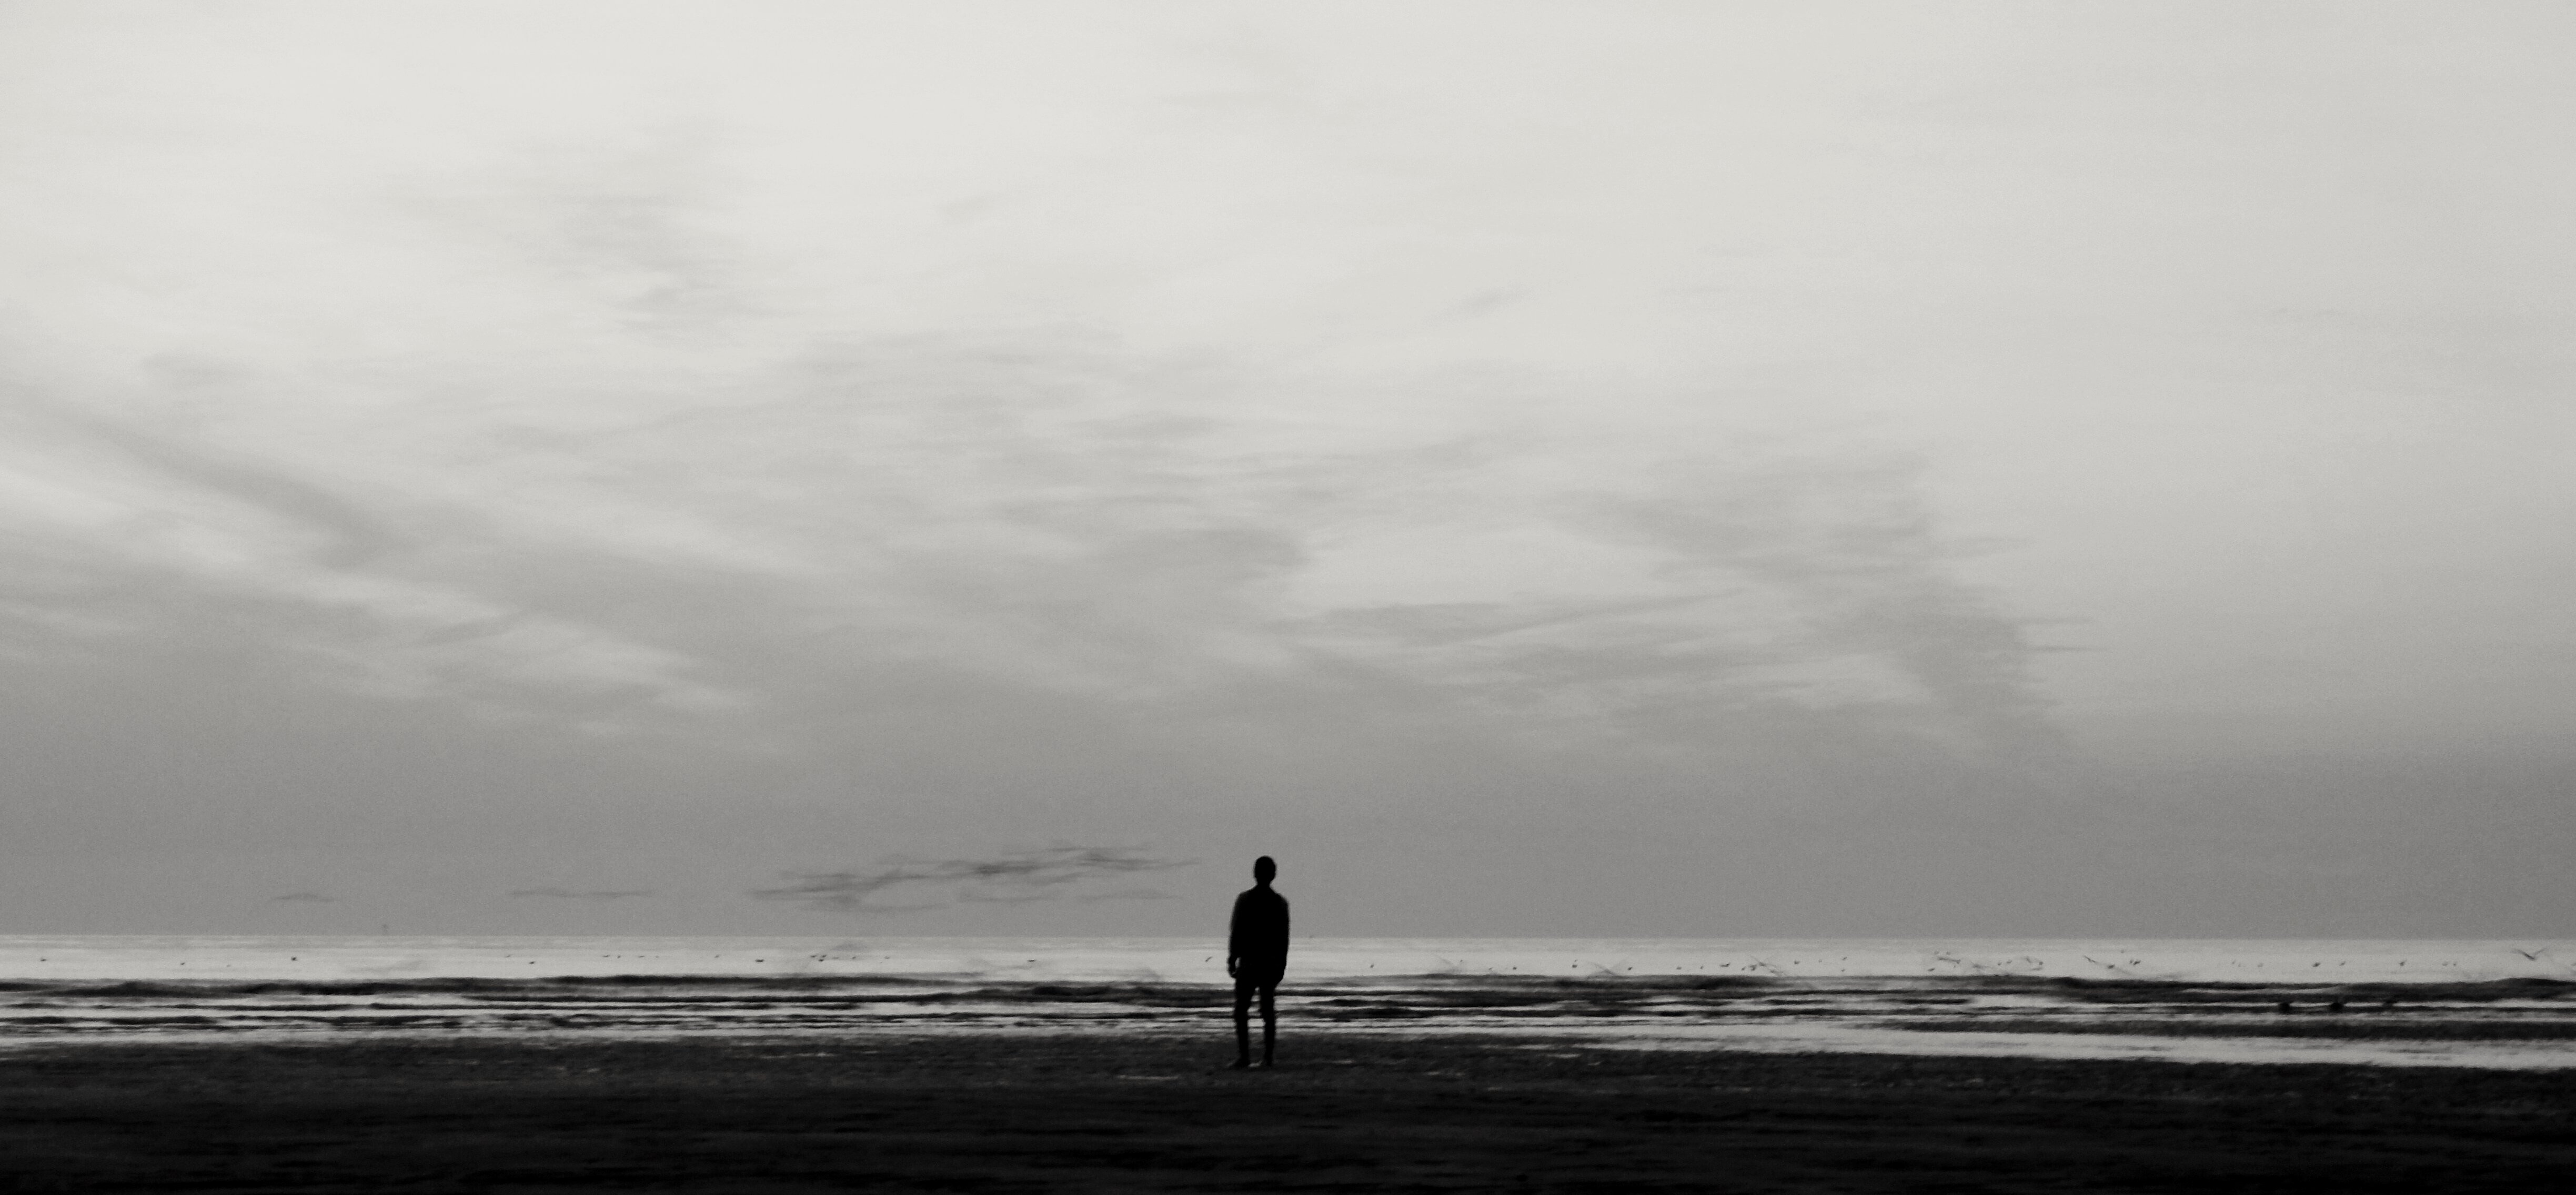
beach, sea, coast, water, nature, ocean, horizon, light, cloud, black and white, sky, fog, sunset, mist, morning, shore, wave, lake, wind, summer, weather, calm, human, monochrome, globe, world, clouds, bank, background, earth, silhouettes, mood, silent, waters, atmospheric, nature reserve, black and white photo, monochrome photography, atmospheric phenomenon, wind wave